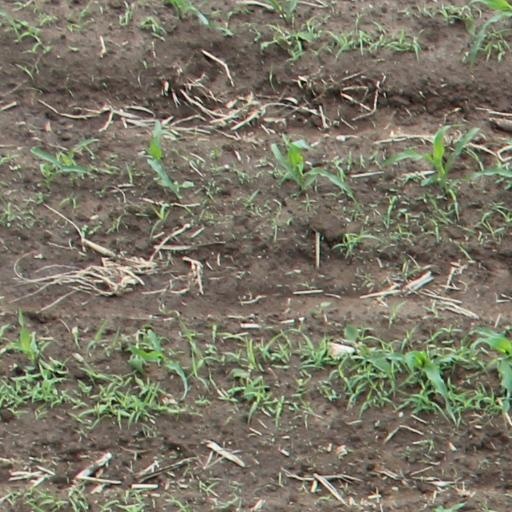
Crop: maize; corn